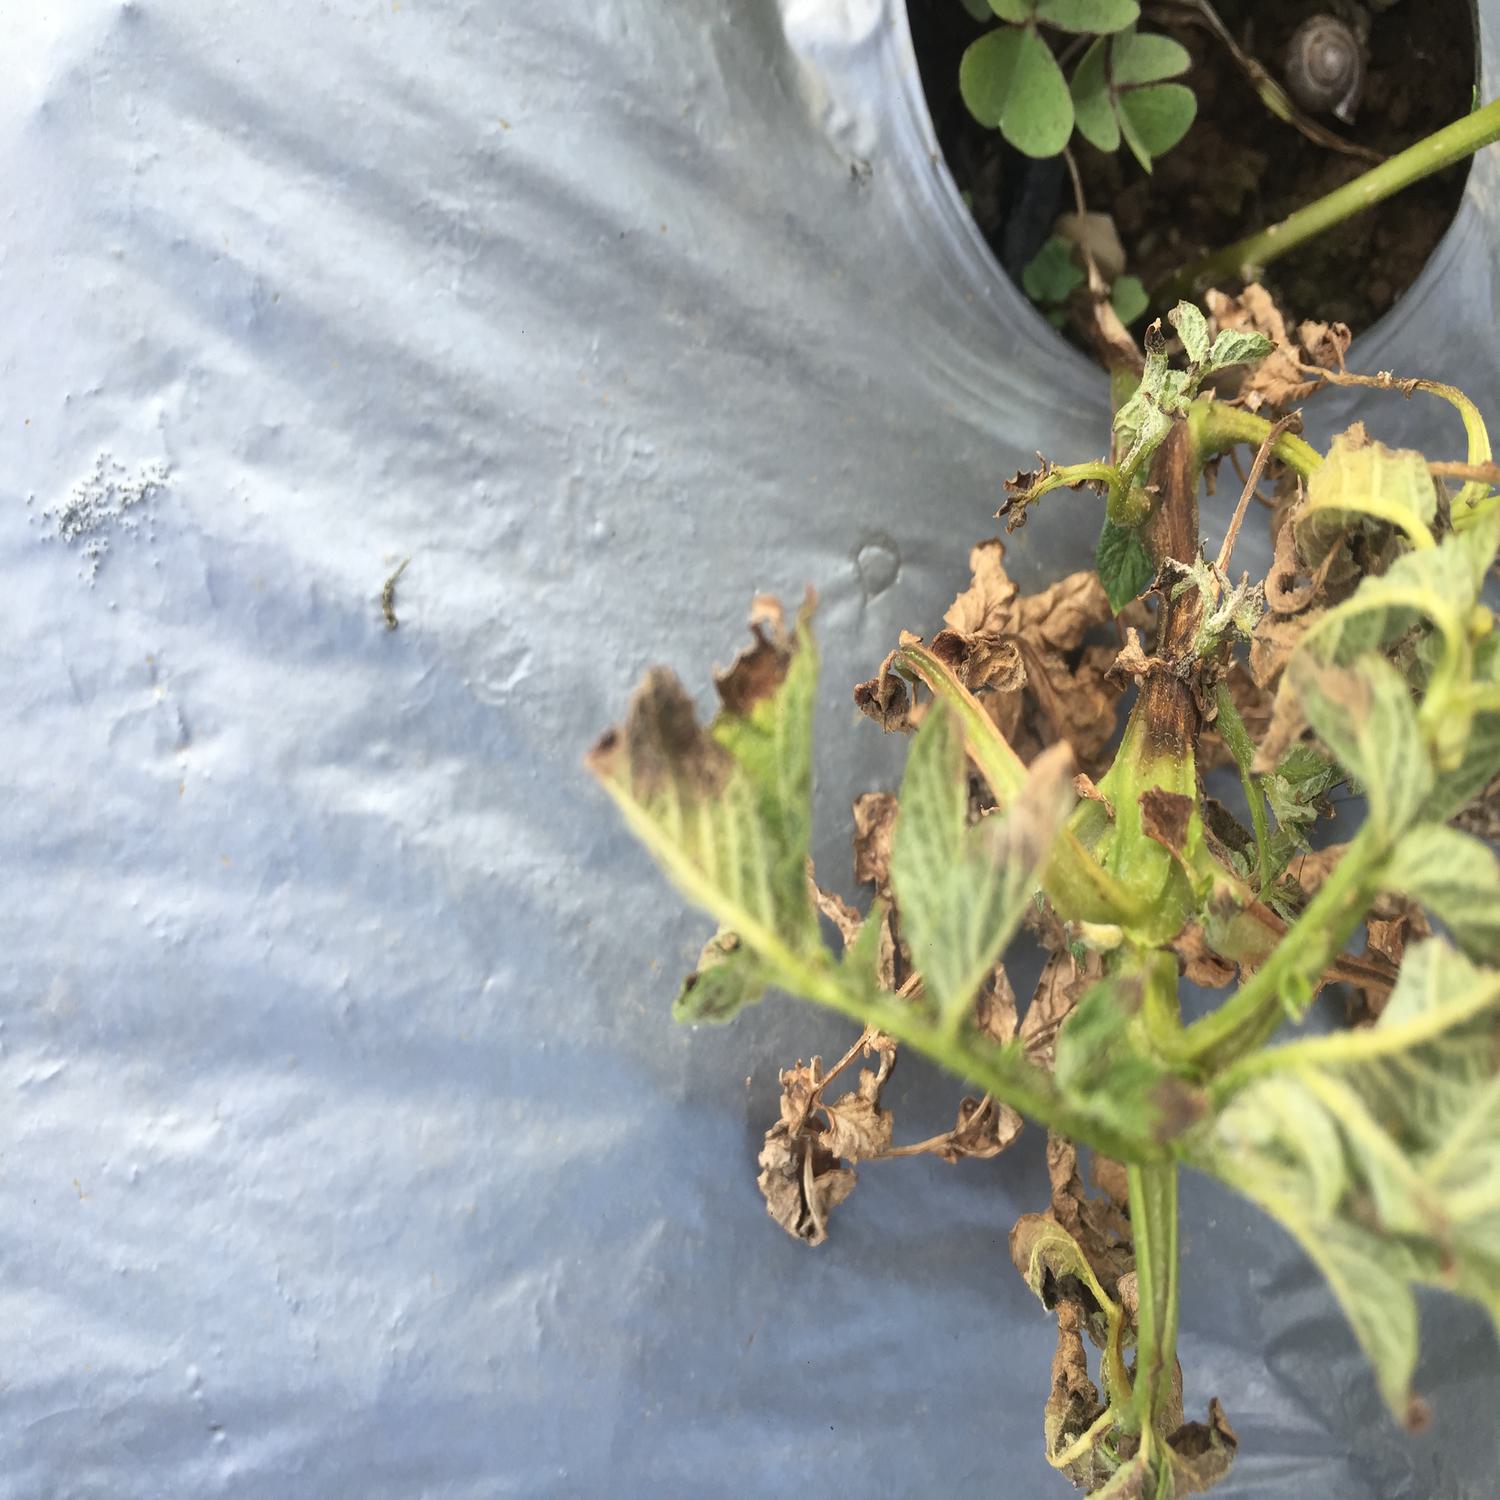
Label: Bacteria